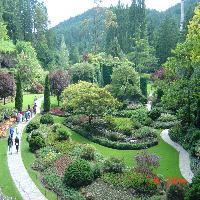
Weather: cloudy or overcast